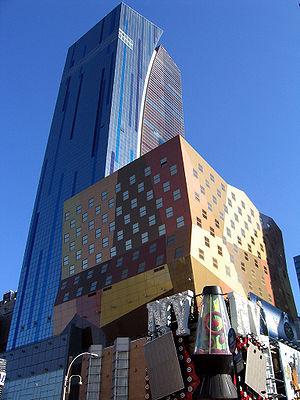
Le Disney's New Deuce était un vaste projet de la Walt Disney Company au début des années 1990 pour le quartier autour de la portion de la 42ᵉ rue de New York située entre Times Square et le Terminal de bus de Port Auhtority.
Arquitectonica est une agence d'architecture basée à Miami avec des bureaux à travers le monde dont un à Paris. Elle a été créée en 1977. Son architecte fondateur est Bernardo Fort-Brescia, diplômé d'Harvard.